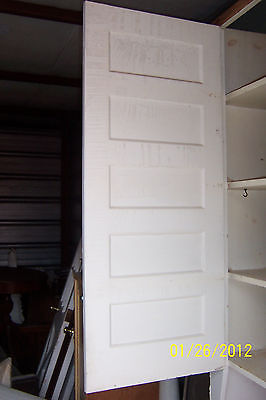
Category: cabinet